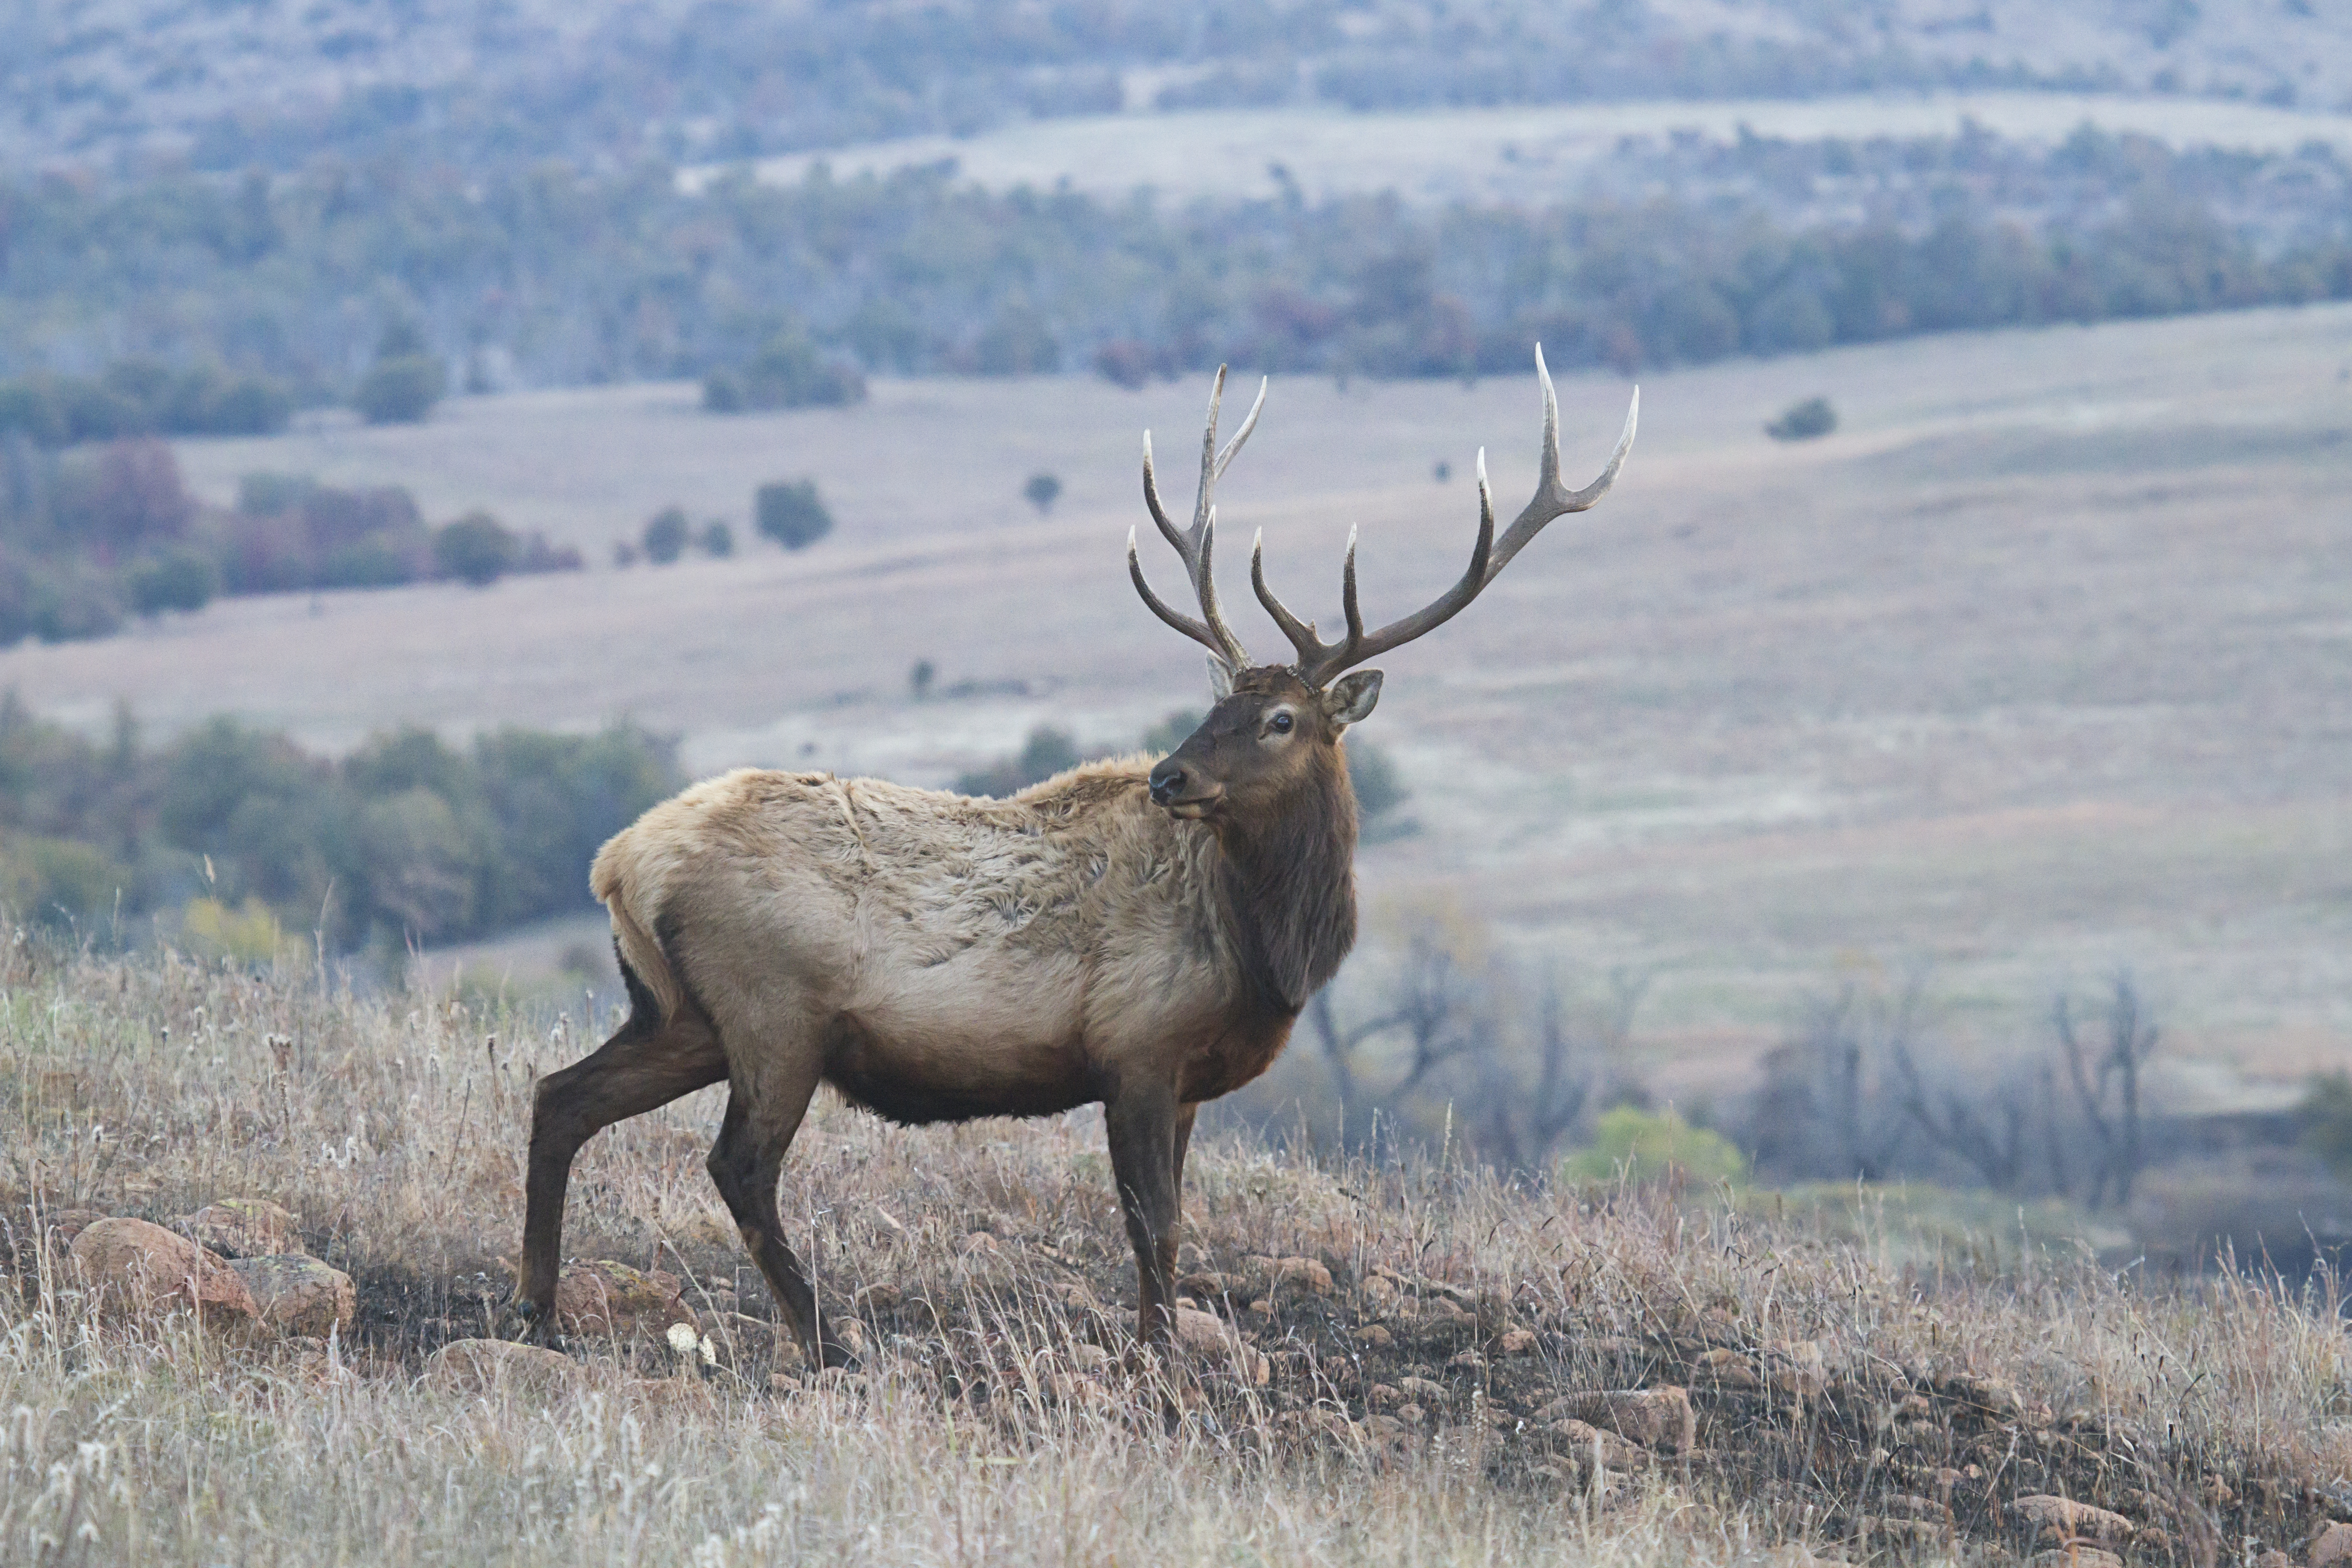
prairie, wildlife, deer, mammal, fauna, grassland, vertebrate, oklahoma, tundra, larrysmith, elk, wichitamountains, bullelk, white tailed deer